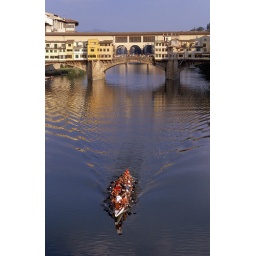
A dragon boat team train in front of Ponte Vecchio in Florence, Italy